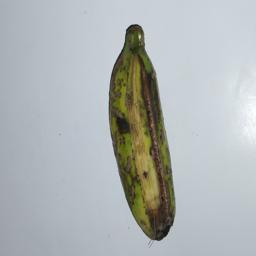
Banana variety: Champa Kola